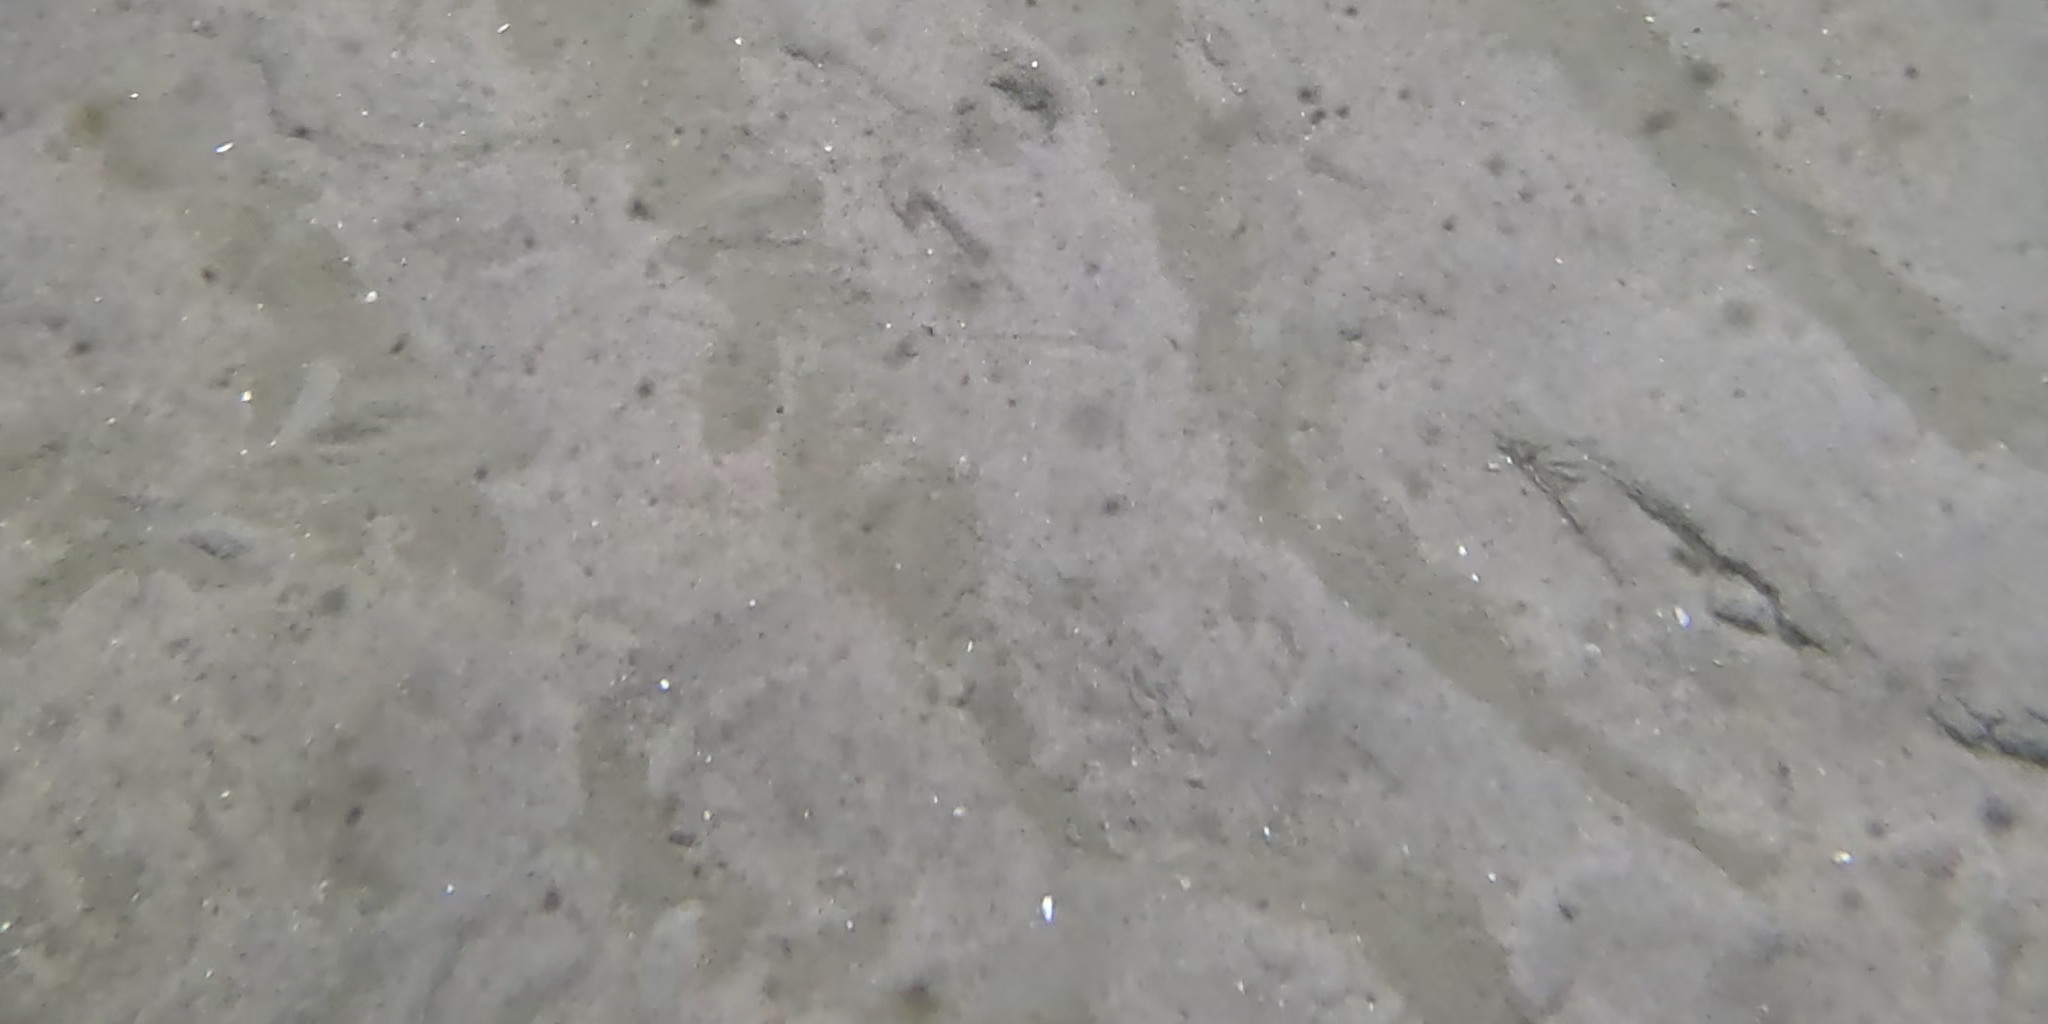
Seabed habitat: sand